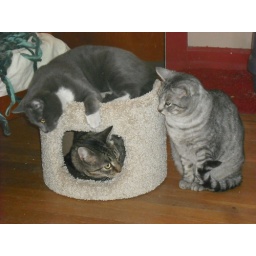
three cat in kitty condo cat house